Outer Ring Road, Erode

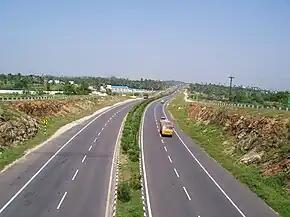
National Highway 544 Bypass near Chithode

The outer ring road around the city is laid along the southern suburbs, with a plan to connect with the NH–544 western by-pass near Nasiyanur, which further connects Chithode, Bhavani and to Komarapalayam in Namakkal district in the west. The road is expected to divert around 2200 trucks and buses away from the city roads. This stretch linking Kokkarayanpet with Bhavani will make a semi-circular ring around the city.